FDF Outdoor Center Sletten

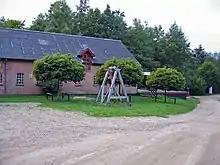
Æblegården

The FDF Outdoor Center Sletten (Danish: "FDF Friluftscenter Sletten", short: "Sletten") is an outdoor center with a large camping area in Denmark. It belongs to the Danish youth organization FDF.